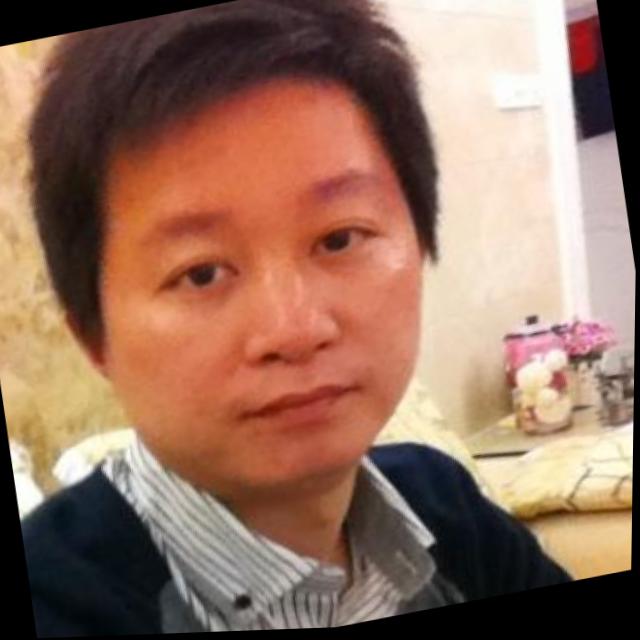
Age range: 21-44